Columbia River Basalt Group

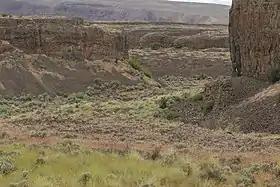
Priest Rapids Member exposed on the walls of Park Lake Side Canyon

The Grande Ronde basalt flows flooded down the ancestral Columbia River channel to the west of the Cascade Mountains. It can be found exposed along the Clackamas River and at Silver Falls State Park where the falls plunge over multiple layers of the Grande Ronde basalt. Evidence of eight flows can be found in the Tualatin Mountains on the west side of Portland.